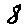
Label: 8